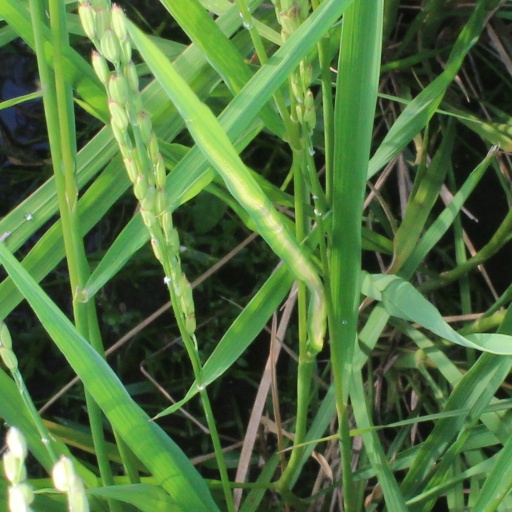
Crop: rice